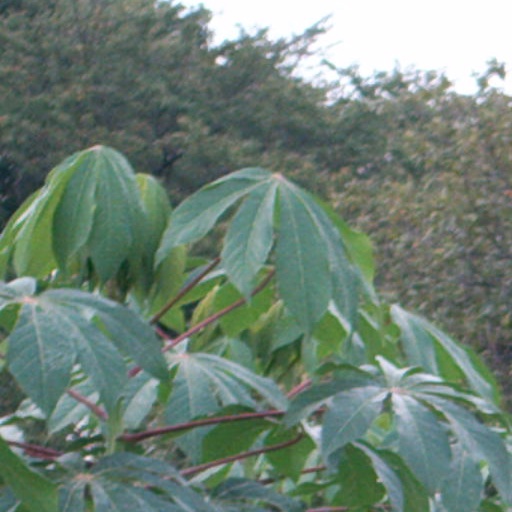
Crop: cassava